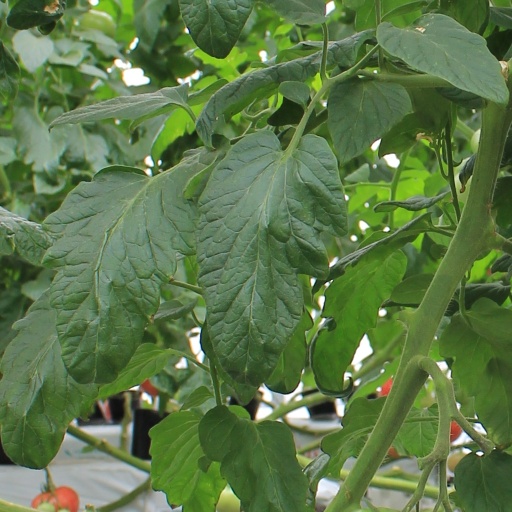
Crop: tomato